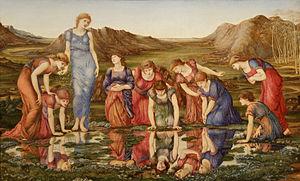
La catoptromancie est la divination d’après les formes apparaissant dans un miroir. Elle est également appelée cataptromancie ou captromancie. La cataptromancie est souvent confondue à tort avec la cristallomancie qui est la vision utilisant une boule de cristal.
Vénus est la déesse de l'amour, de la séduction, de la beauté féminine dans la mythologie romaine. Elle a été assez tôt assimilée à la déesse grecque Aphrodite.